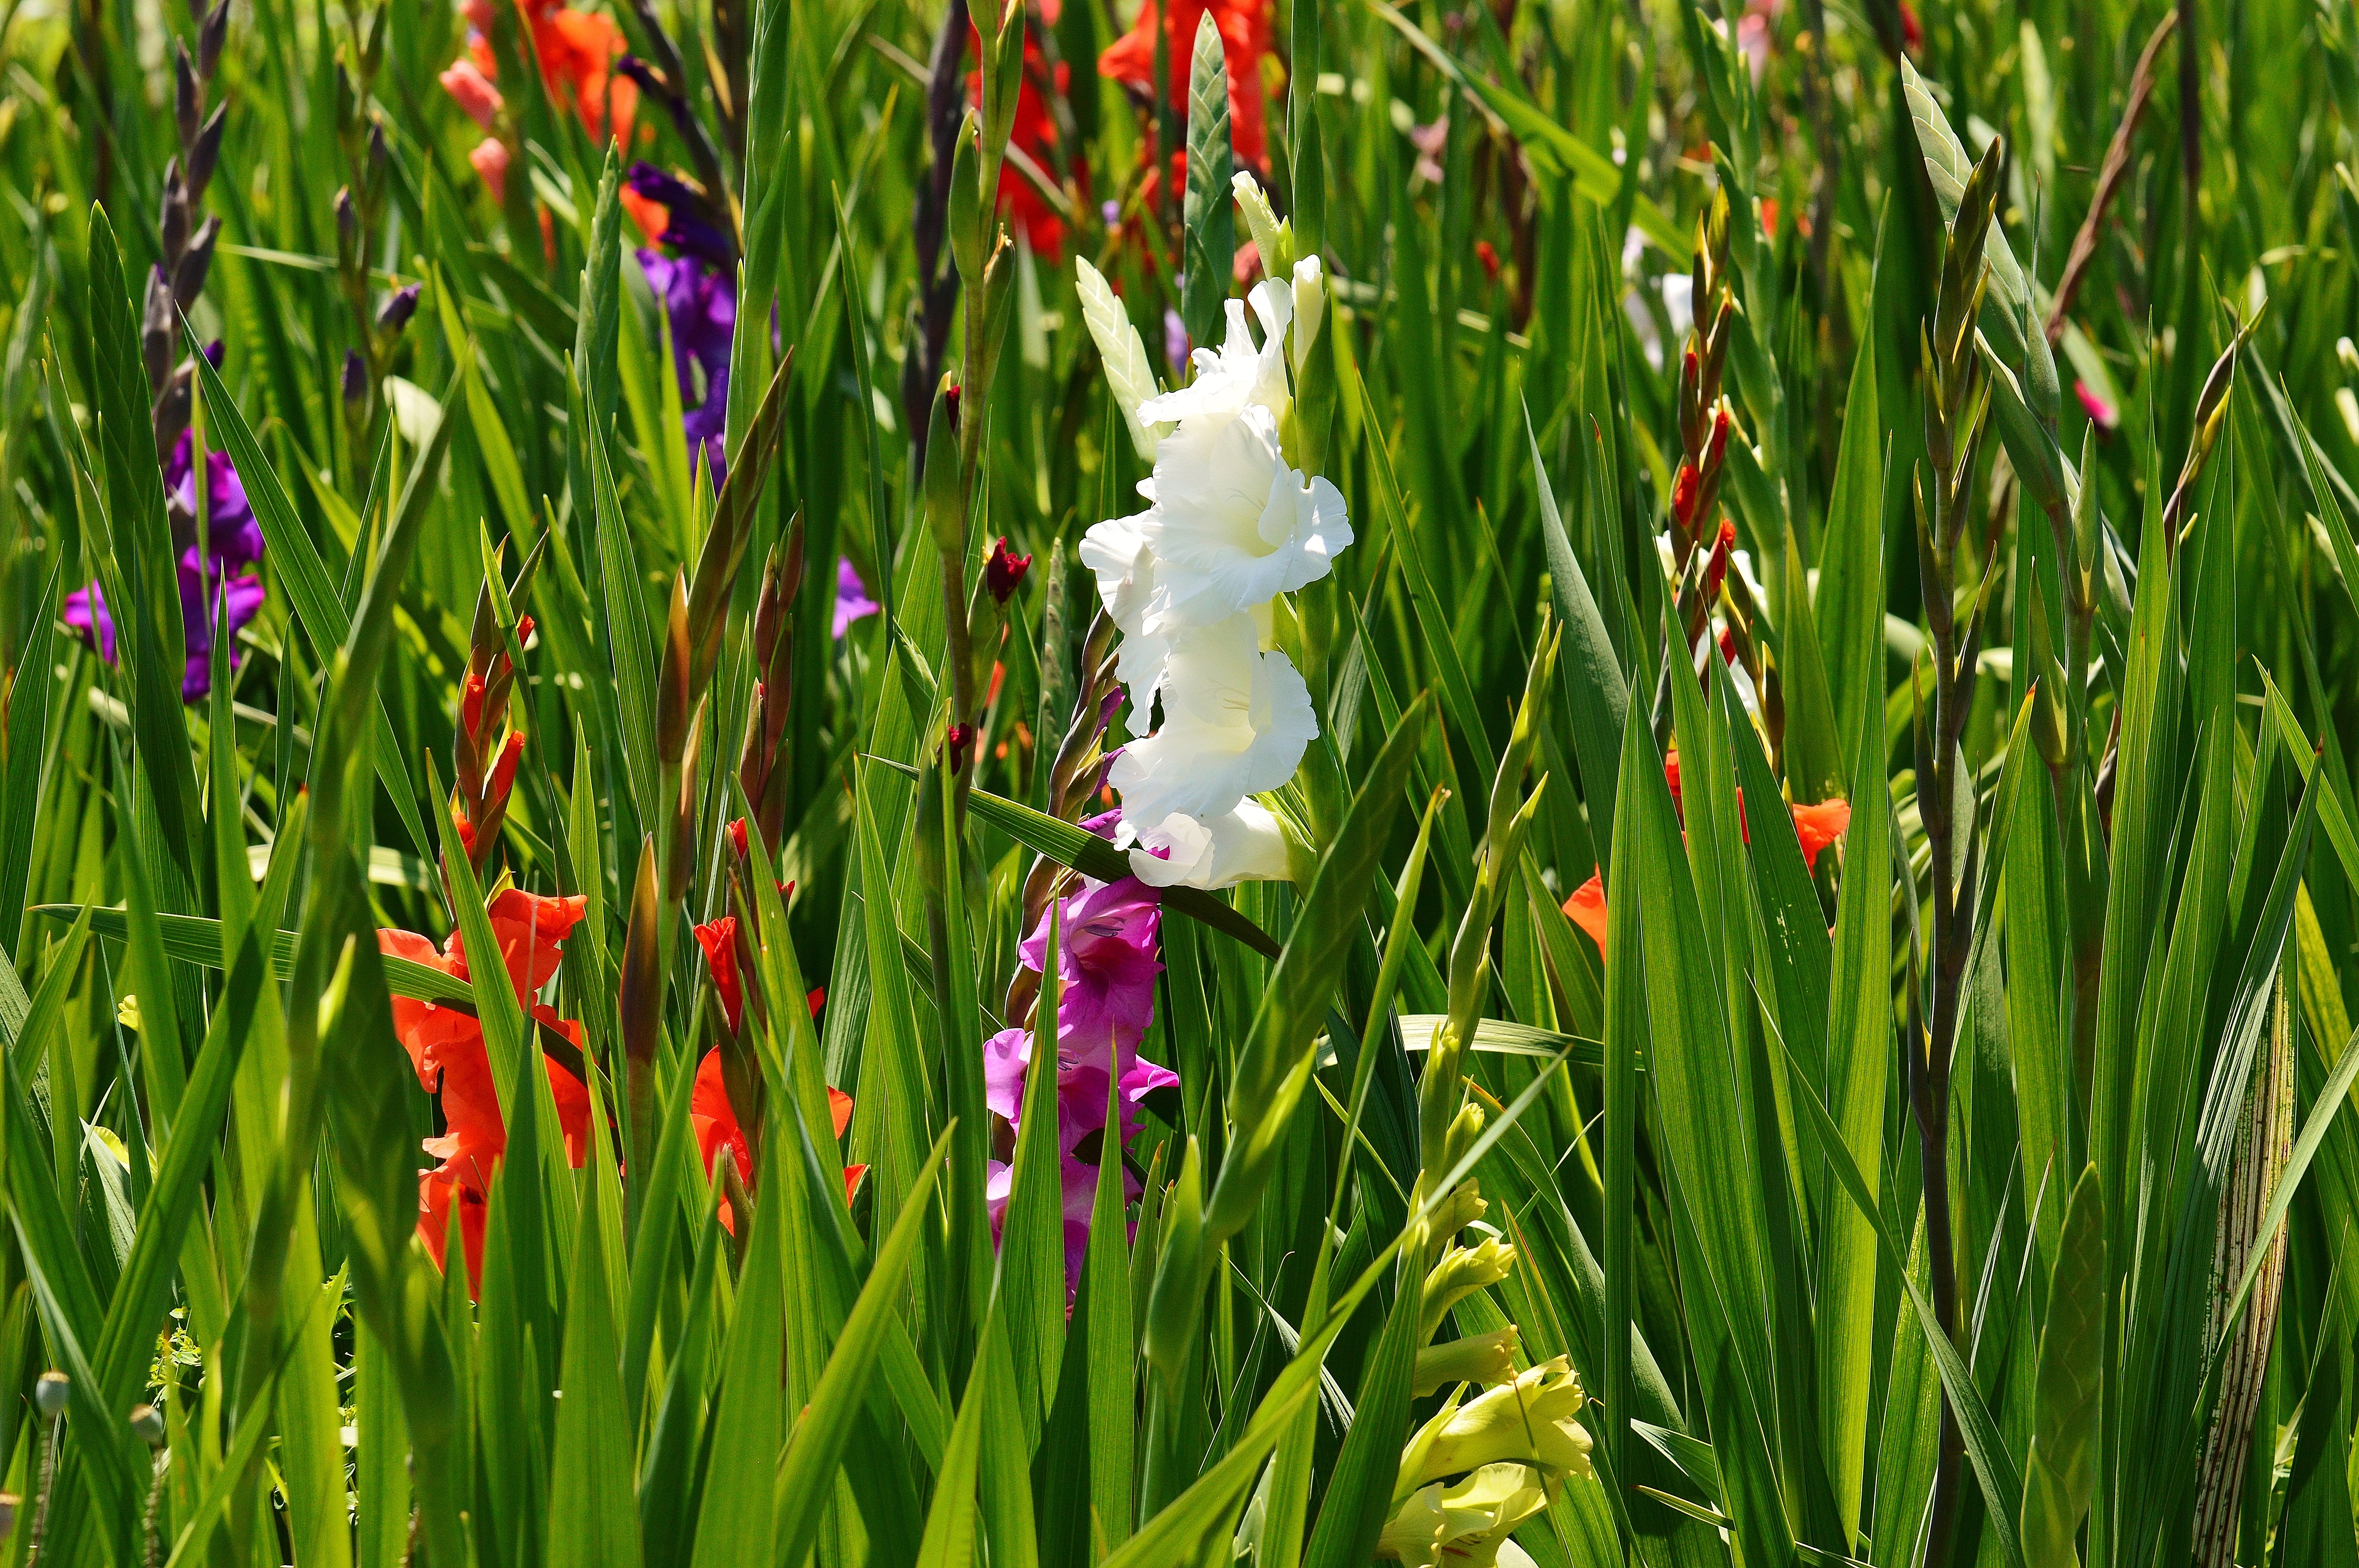
nature, grass, blossom, plant, white, field, meadow, flower, bloom, summer, green, grow, botany, flora, flowers, iris, gladiolus, flowering plant, various colors, grass family, plant stem, land plant, iris family